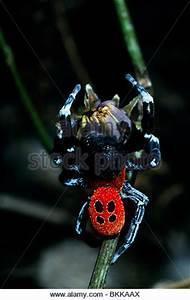
spider